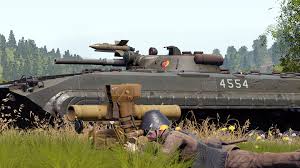
Label: BMP